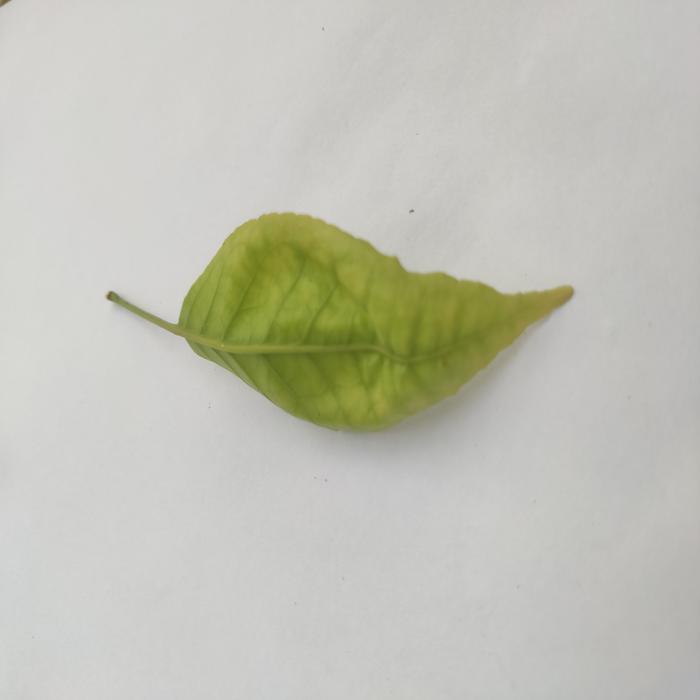
Crop: Aegle Marmelos
Leaf condition: Cercospora_Leaf